Namantar Andolan

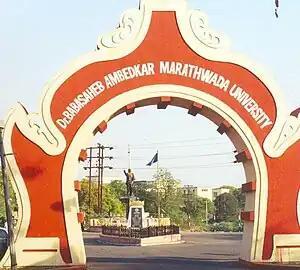
Gate of the renamed university and statue of Dr. Ambedkar in distance

Namantar Andolan (English: Name Change Movement) was a Dalit and Navayana Buddhist movement to change the name of Marathwada University, in Aurangabad, Maharashtra, India, to "Dr. Babasaheb Ambedkar University". It achieved a measure of success in 1994, when the compromise name of Dr. Babasaheb Ambedkar Marathwada University was accepted. The movement was notable for the violence against Dalits and Navayana Buddhists.